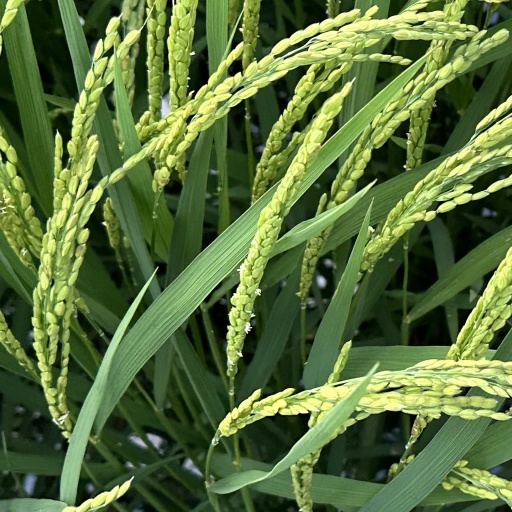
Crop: rice